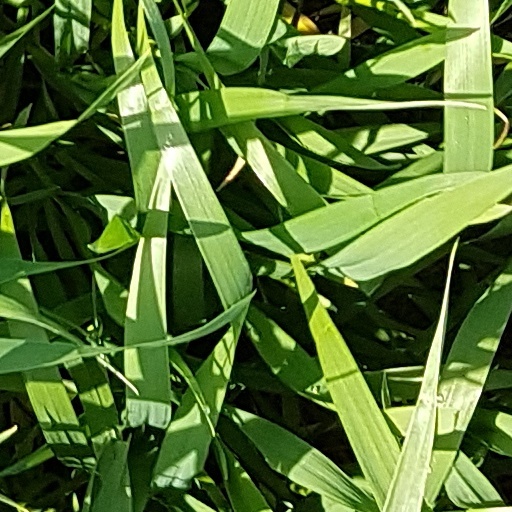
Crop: wheat